USS Nevada (BB-36)

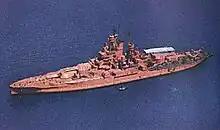

After re-fitting, and with Captain Homer L. Grosskopf commanding, she sailed for the Pacific, arriving off Iwo Jima on 16 February 1945 to "[prepare] the island for invasion with heavy bombardment"; which she did through 7 March. During the invasion, she moved to be within from shore to provide maximum firepower for the troops that were advancing.